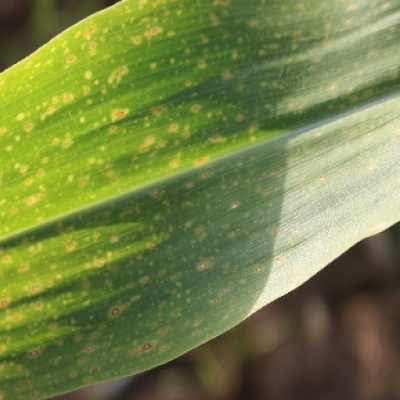
Label: Corn_(Maize)___Maize_Streak_Virus